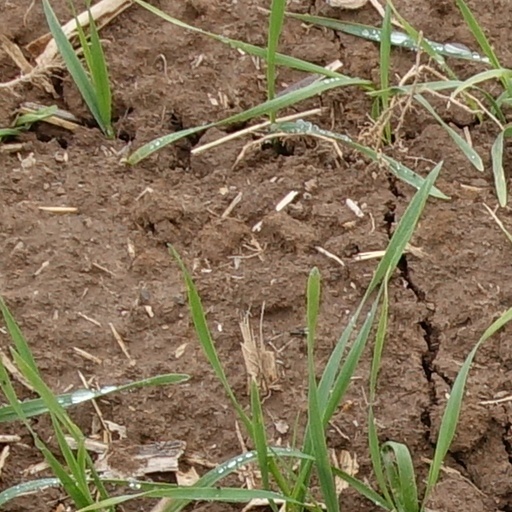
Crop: wheat